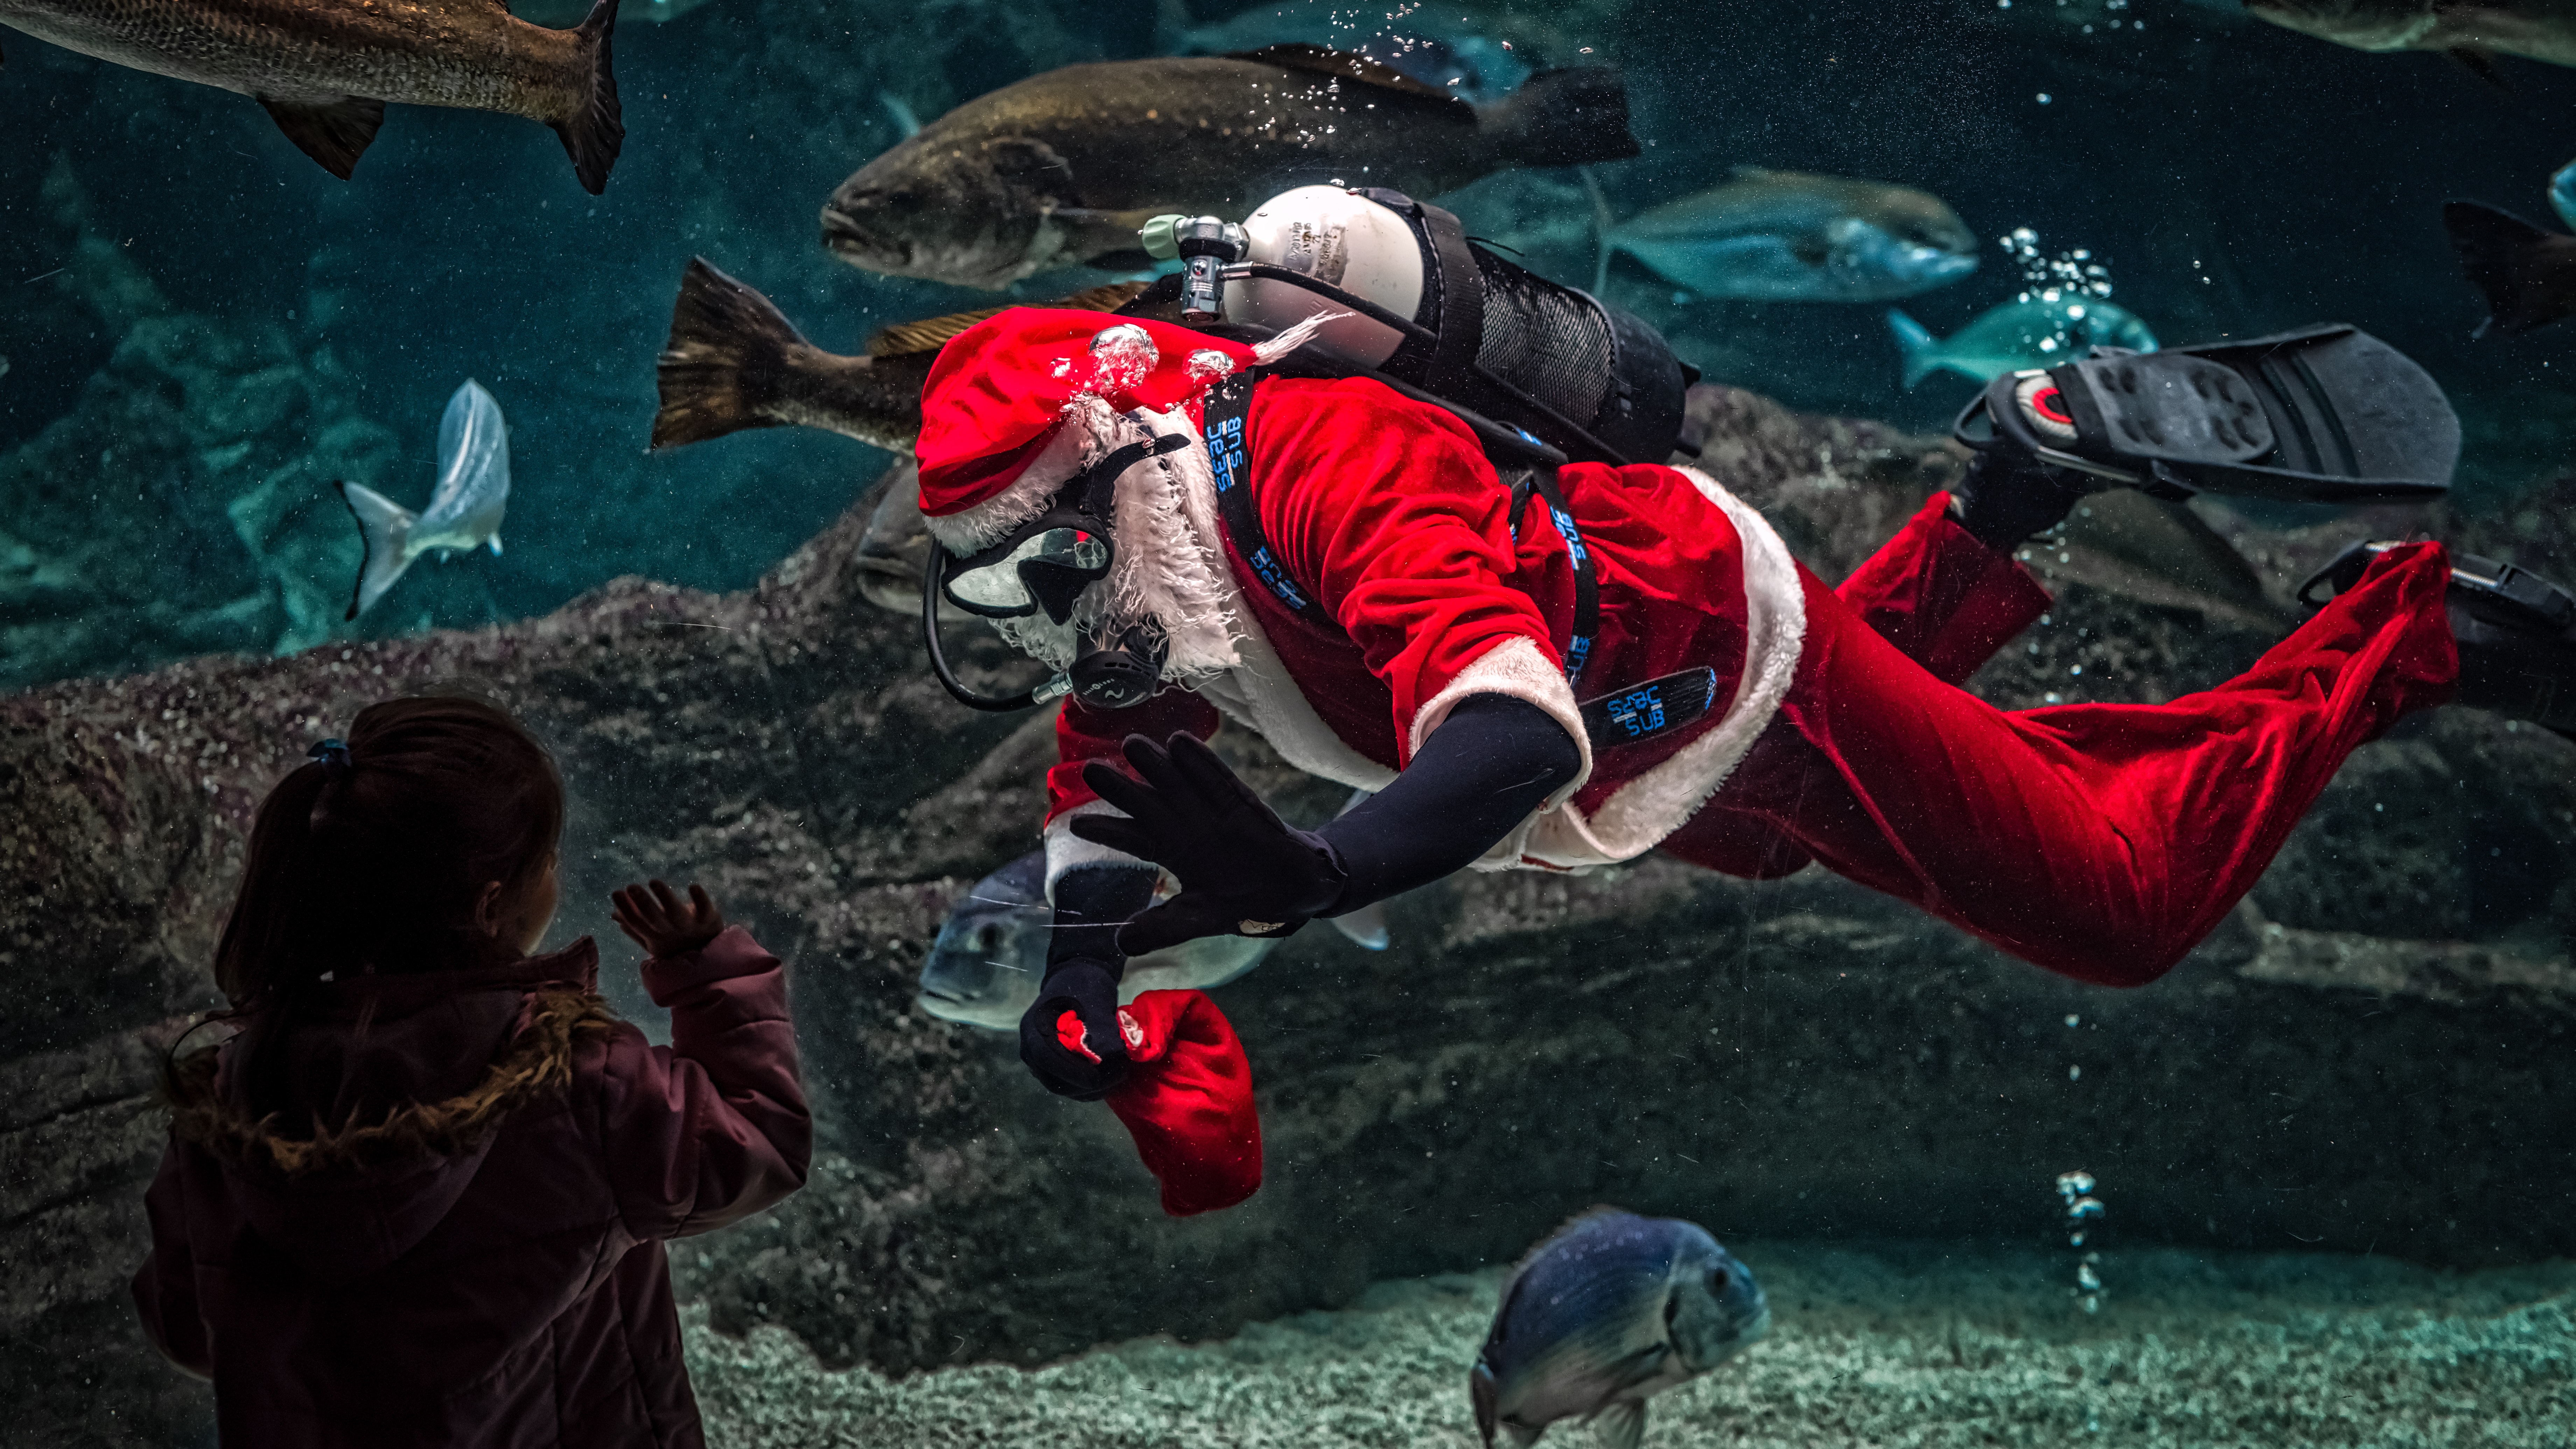
organism, water, underwater, marine mammal, fictional character, marine biology, world, illustration